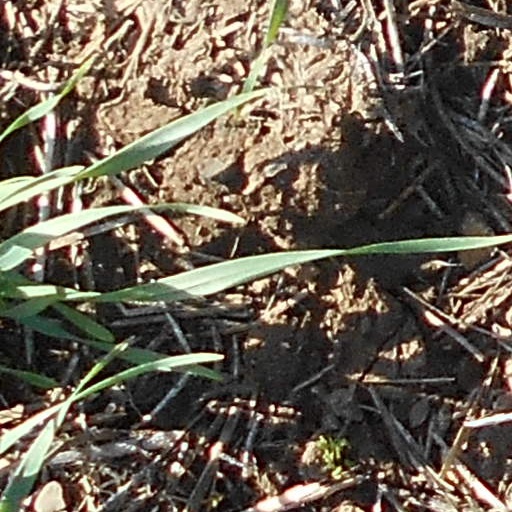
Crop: wheat